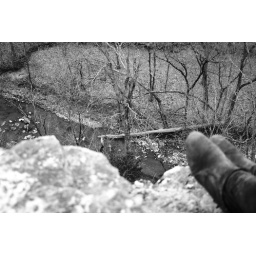
These shots were taken in black &amp;amp; white for Camilia.